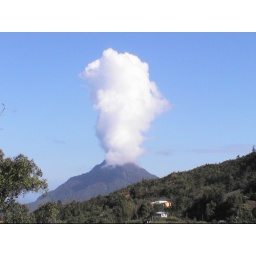
This is not a camera trick! It's an extraordinary photo of cloud and mountain in Sabah, Malaysia